Tim McClelland

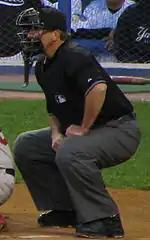
McClelland behind the plate in 2008

McClelland also was the umpire during the 2003 game where famous slugger Sammy Sosa was caught with a corked bat at Wrigley Field during the interleague game between the Tampa Bay Devil Rays and the Chicago Cubs. Sosa broke his bat hitting a routine ground out, and upon inspection of the fragments of the bat, cork was found, leading to Sosa's ejection and subsequent suspension.